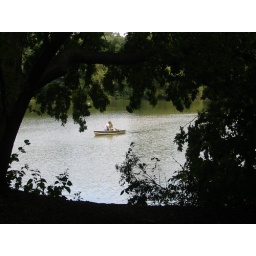
Couple in boat on lake